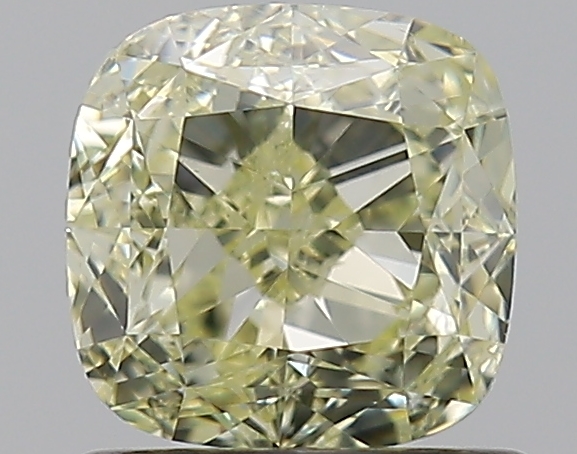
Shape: cushion
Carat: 1.01
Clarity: VS2
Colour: W-X
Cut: EX
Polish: EX
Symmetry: GD
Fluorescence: F
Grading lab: GIA
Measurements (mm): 5.39 x 5.38 x 3.7